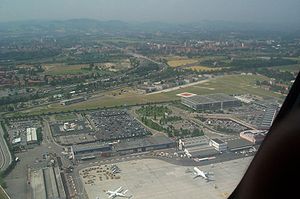
Bologna Guglielmo Marconi Lufthavn / Galleri
Bologna Guglielmo Marconi Lufthavn er en lufthavn i Italien. Den er beliggende i Emilia-Romagna, seks kilometer nordvest for regionens hovedstad Bologna. Lufthavnen er opkaldt efter fysiker Guglielmo Marconi.